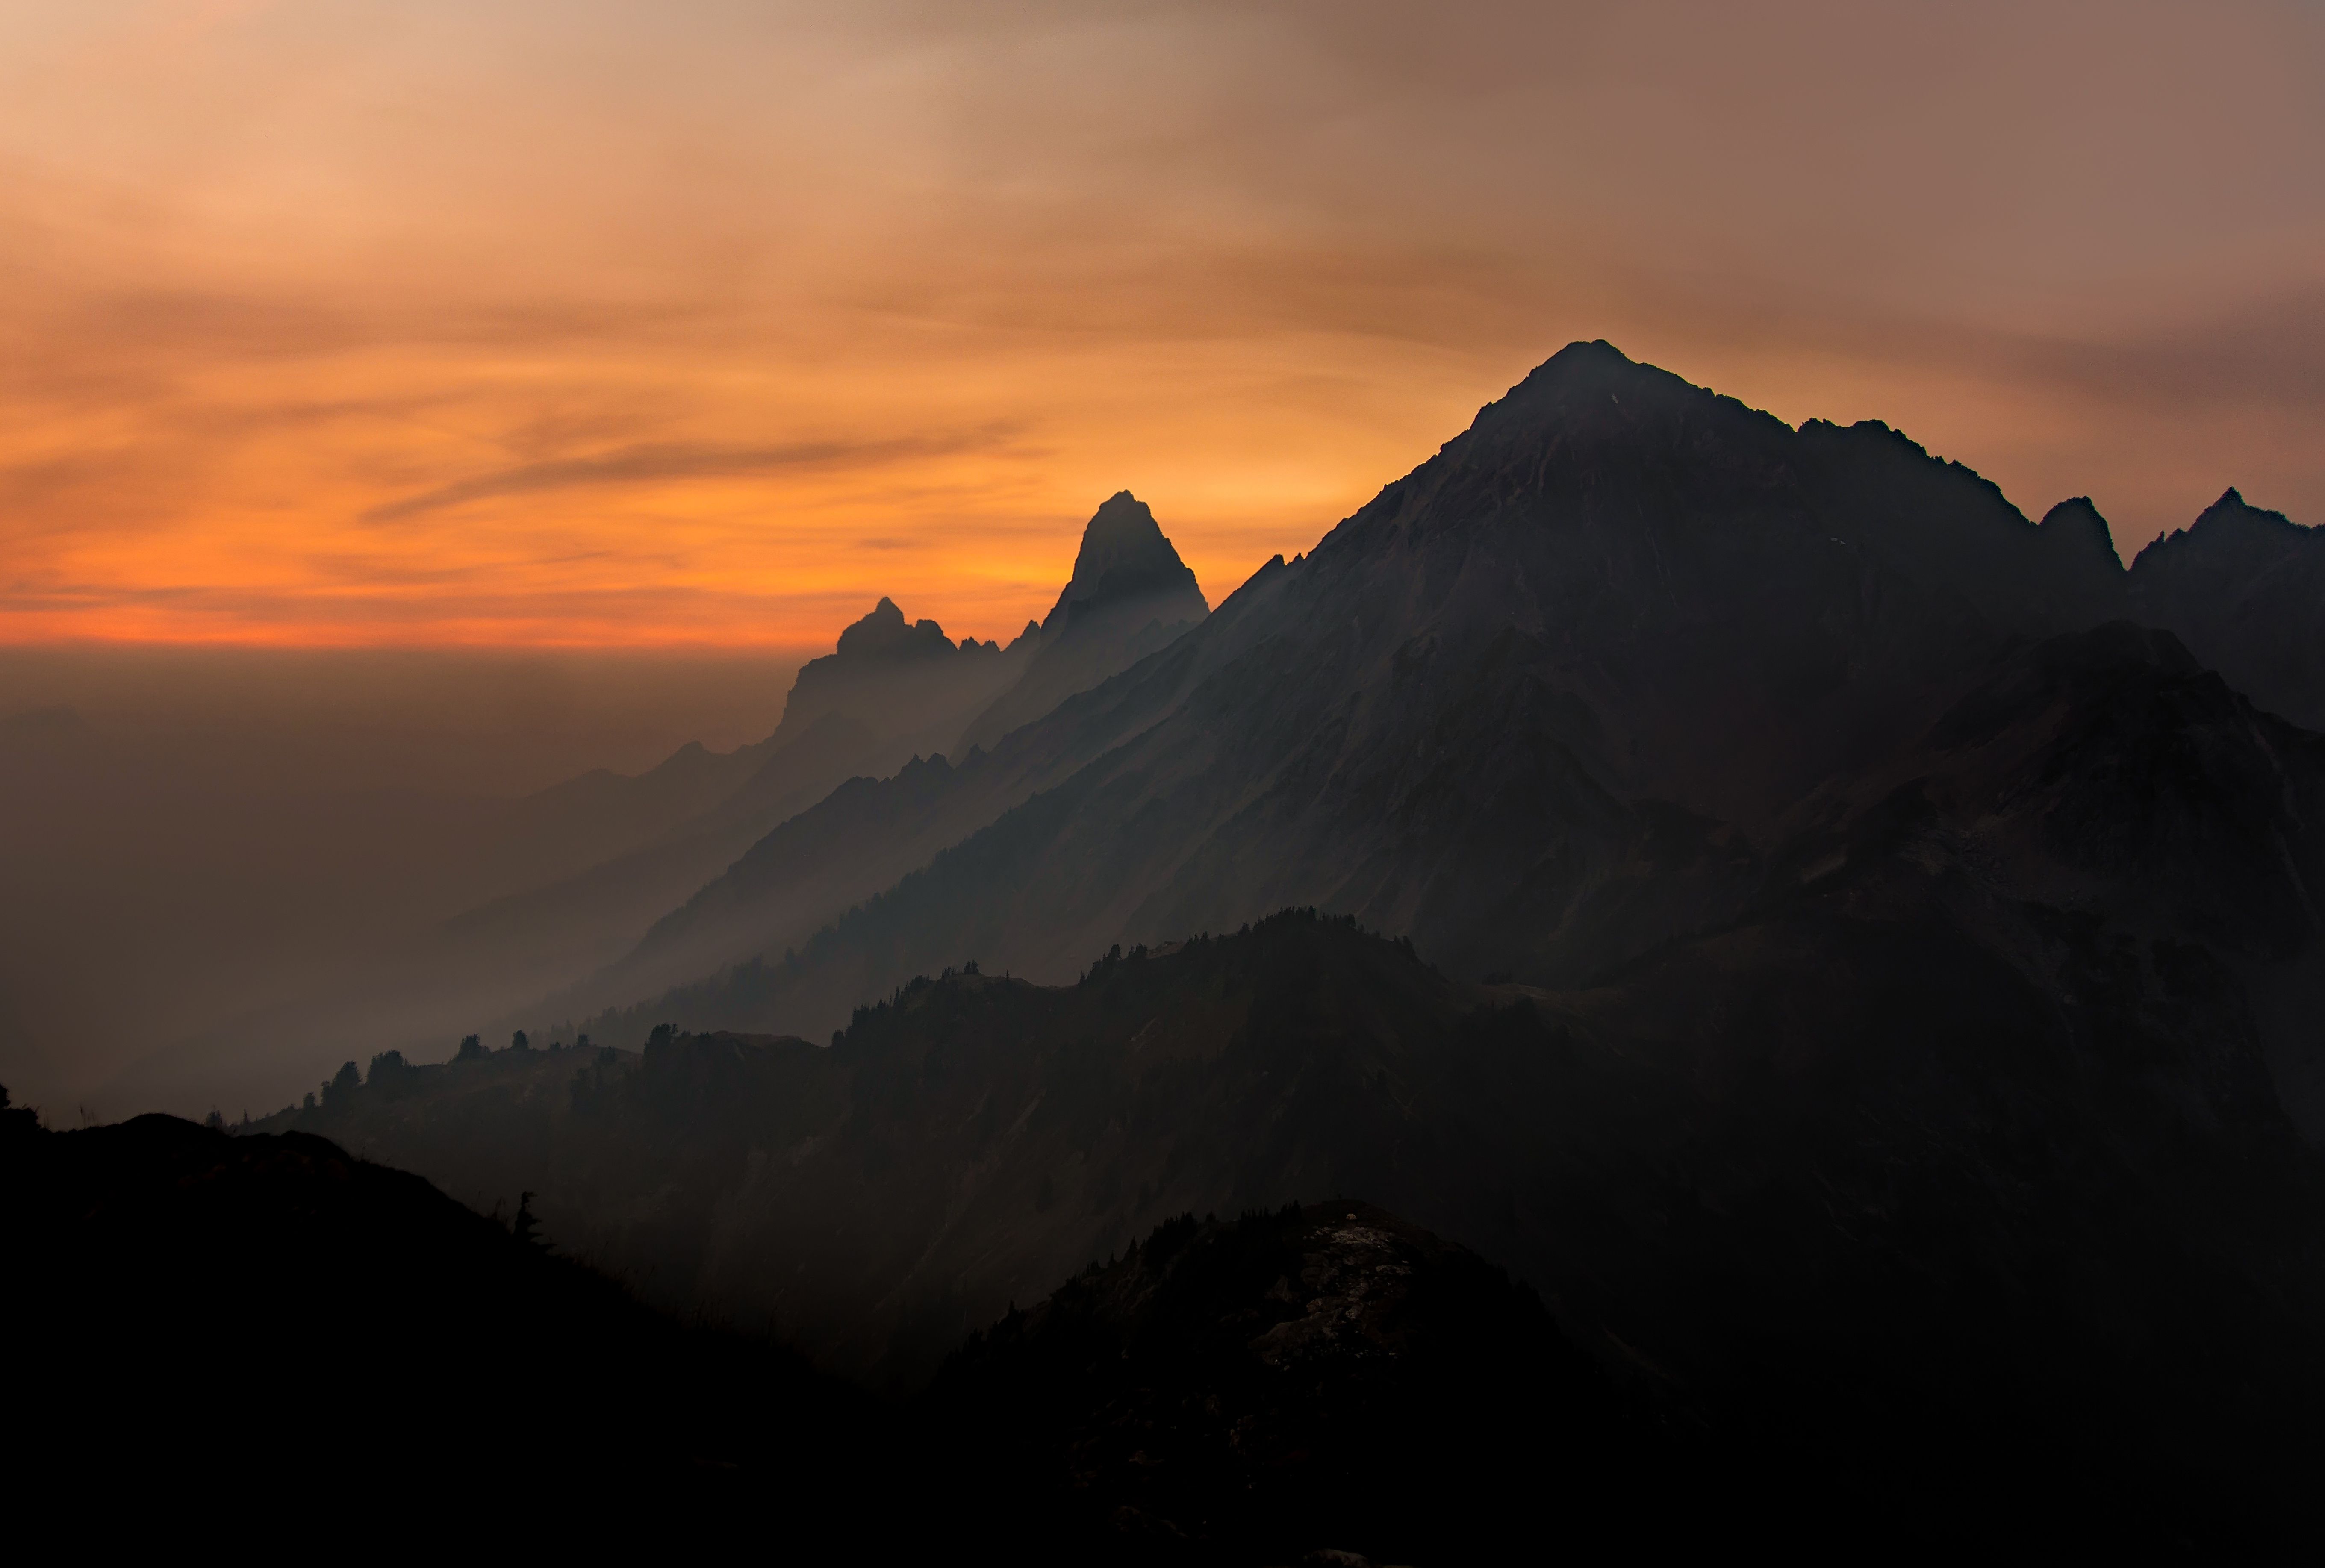
landscape, nature, creative, mountain, cloud, sun, sunrise, sunset, mist, photography, sunlight, morning, hill, dawn, valley, land, mountain range, photo, dusk, evening, orange, toolkit, color, scenery, set, black, summit, free, elements, use, fantastic, cc, colours, photoshop, remix, non, commons, commercial, 14, wide, angle, nice, 11, image, scape, 12, 13, lenny, k, edit, actions, noncommercial, distribute, lennykphotography, landform, geographical feature, atmospheric phenomenon, mountainous landforms